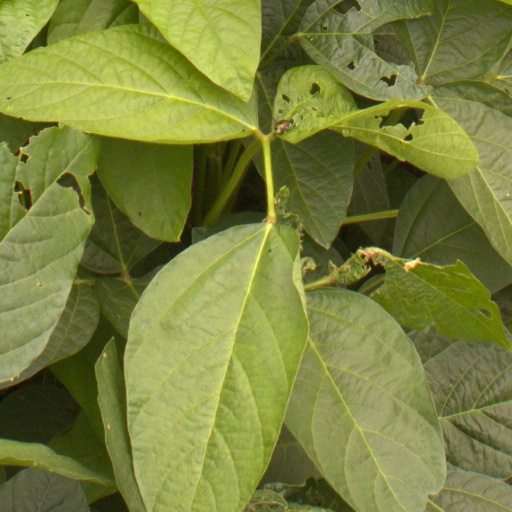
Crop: soybean